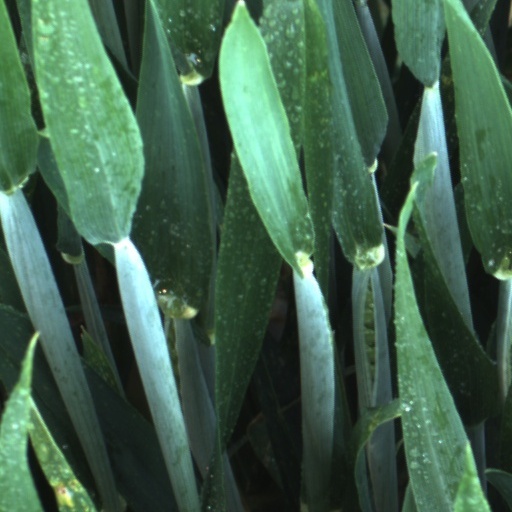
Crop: wheat